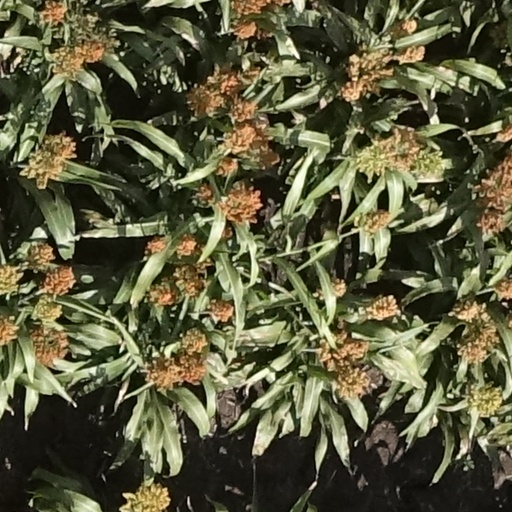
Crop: sorghum